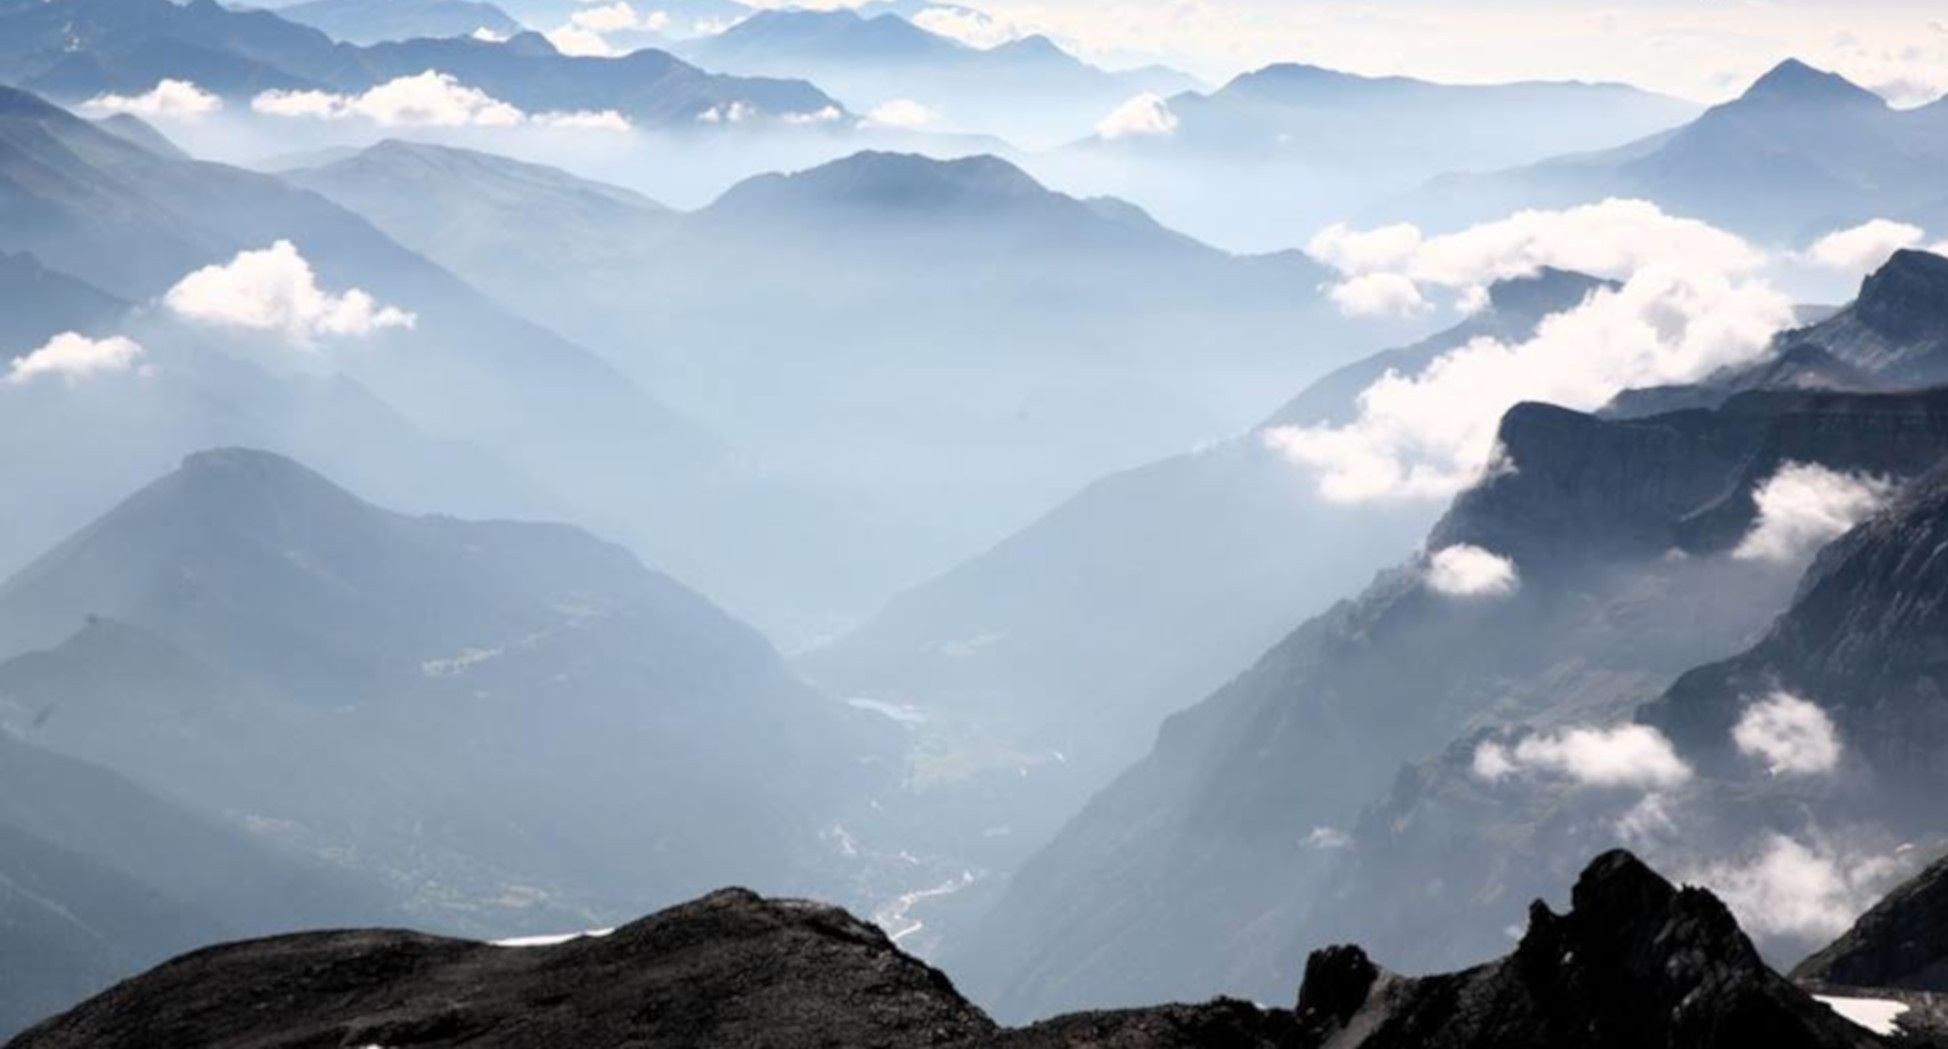
landscape, nature, wilderness, mountain, cloud, fog, adventure, valley, mountain range, glacier, ridge, summit, mountaineering, spain, mountains, alps, plateau, cordillera, fell, cirque, pyrenees, landform, mountain pass, geographical feature, atmospheric phenomenon, mountainous landforms, glacial landform